Peace and Sport

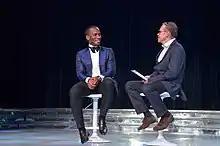
Didier Drogba during the Peace and Sport International Forum in 2017

The Peace and Sport International Forum is an annual event held in Monaco. According to the organization, it brings together key decision-makers, including heads of state, ministers, sports governing bodies, high-level athletes, international organizations, NGOs, academics, and Champions for Peace. It aims to identify solutions to global issues through sport. Past speakers have included Muhammad Yunus, Didier Drogba, and Christian Karembeu.